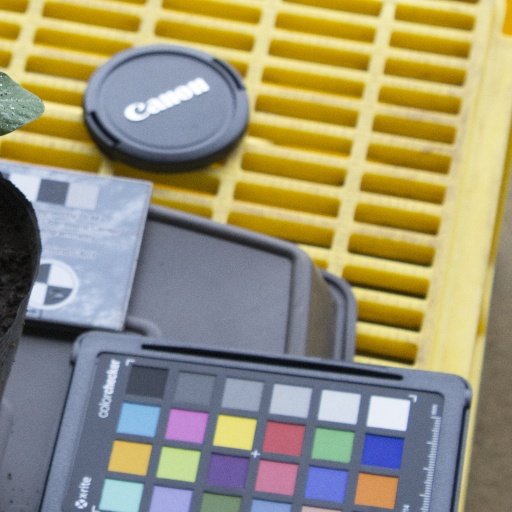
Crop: soybean